Sir James Anderson, 1st Baronet

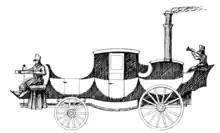
1810 steam coach, design by James Anderson and W. H. James

Anderson experimented with steam-coaching and took out various patents for his inventions. He lodged specifications in 1831 for "improvements in machinery for propelling vessels on water", in 1837 for "improvements in locomotive engines", and in 1846 for "certain improvements in obtaining motive power, and in applying it to propel carriages and vessels, and to the driving of machinery".